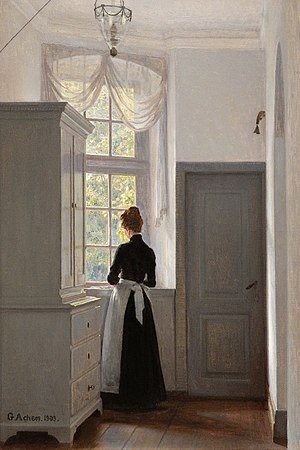
Georg Achen / Udvalgte værker
Georg Achen, Drømmevinduet i det gamle Liselund Slot, 1903, ARoS Aarhus Kunstmuseum.
Georg Nicolai Achen var en dansk maler. Han var søn af købmand i Assens, senere apoteker i Frederikssund og Hillerød Eggert Christoffer Achen og Johanne Georgine Wilhelmine Cecilie Tryde og bror til Eggert Achen.